Tembi Locke

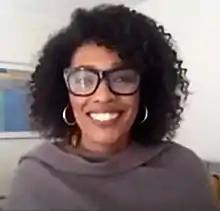
Locke in 2019

As of October 2018, her most recent work is in the second installment of Hulu original "Into the Dark" series. She plays the therapist in the episode Flesh & Blood.